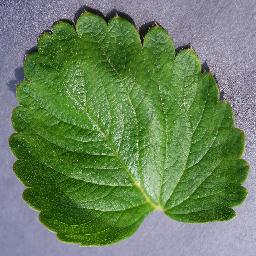
Label: Strawberry___healthy